Michael Galeota

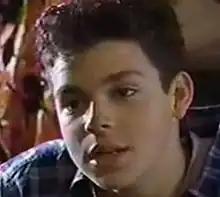
Galeota in the 1990s

Michael James Galeota (August 28, 1984 – January 10, 2016) was an American actor. He was best known for his role as Nick Lighter in the Disney Channel series "The Jersey".